Guillaume Bottazzi

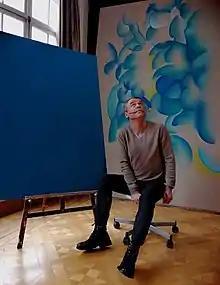
Guillaume Bottazzi in 2020

Guillaume Bottazzi is a French visual artist, born in 1971. At the age of 17, he decided to become an artist as a single activity. He began to study painting in Italy. Back in France, winner of a competition, he moved into an artist studio given by French Minister of Culture. Soon he imposed himself on the art. Pioneer of neuroesthetic stream, Guillaume Bottazzi has signed more than one hundred artworks in public space. It forms part of an overall consideration, including various contextual elements. He has received orders from different foreign museums, for example from Mori Art Museum.